History of Singapore

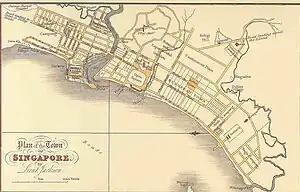
The "Plan of the Town of Singapore", or more commonly known as the "Jackson Plan" or "Raffles Town Plan".

Raffles returned to Bencoolen soon after the signing of the treaty and left Major William Farquhar in charge of the new settlement, with some artillery and a small regiment of Indian soldiers. Establishing a trading port from scratch was a daunting endeavor. Farquhar's administration was fairly funded and was prohibited from collecting port duties to raise revenue as Raffles had decided that Singapore would be a free port. Farquhar invited settlers to Singapore and stationed a British official on St. John's Island to invite passing ships to stop in Singapore. As news of the free port spread across the archipelago, Bugis, Peranakan Chinese, and Arab traders flocked to the island, seeking to circumvent the Dutch trade restrictions. During the starting year of operation in 1819, $400,000 (Spanish dollars) worth of trade passed through Singapore. By 1821, the island's population had gone up to around 5,000, and the trade volume was $8 million. The population reached the 10,000 mark in 1824, and with a trade volume of $22 million, Singapore surpassed the long-established port of Penang.